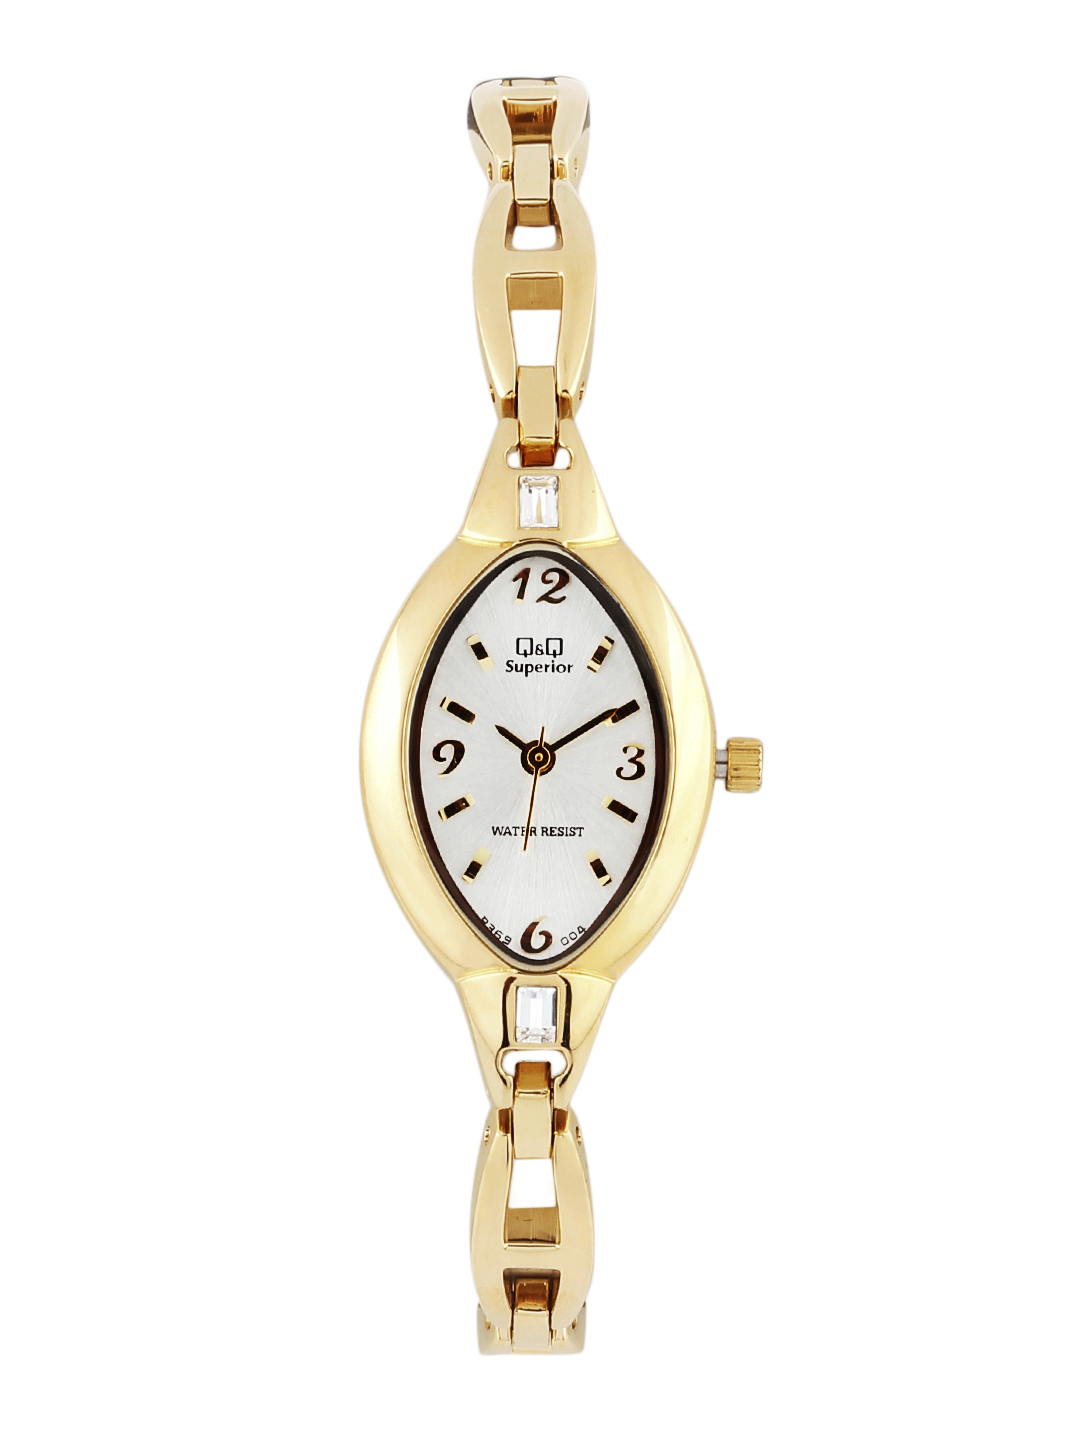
Q&Q Women Silver Dial Watch
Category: Accessories / Watches / Watches
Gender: Women
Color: Silver
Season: Winter 2016
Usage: Casual